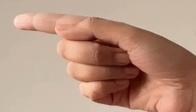
ASL sign: G